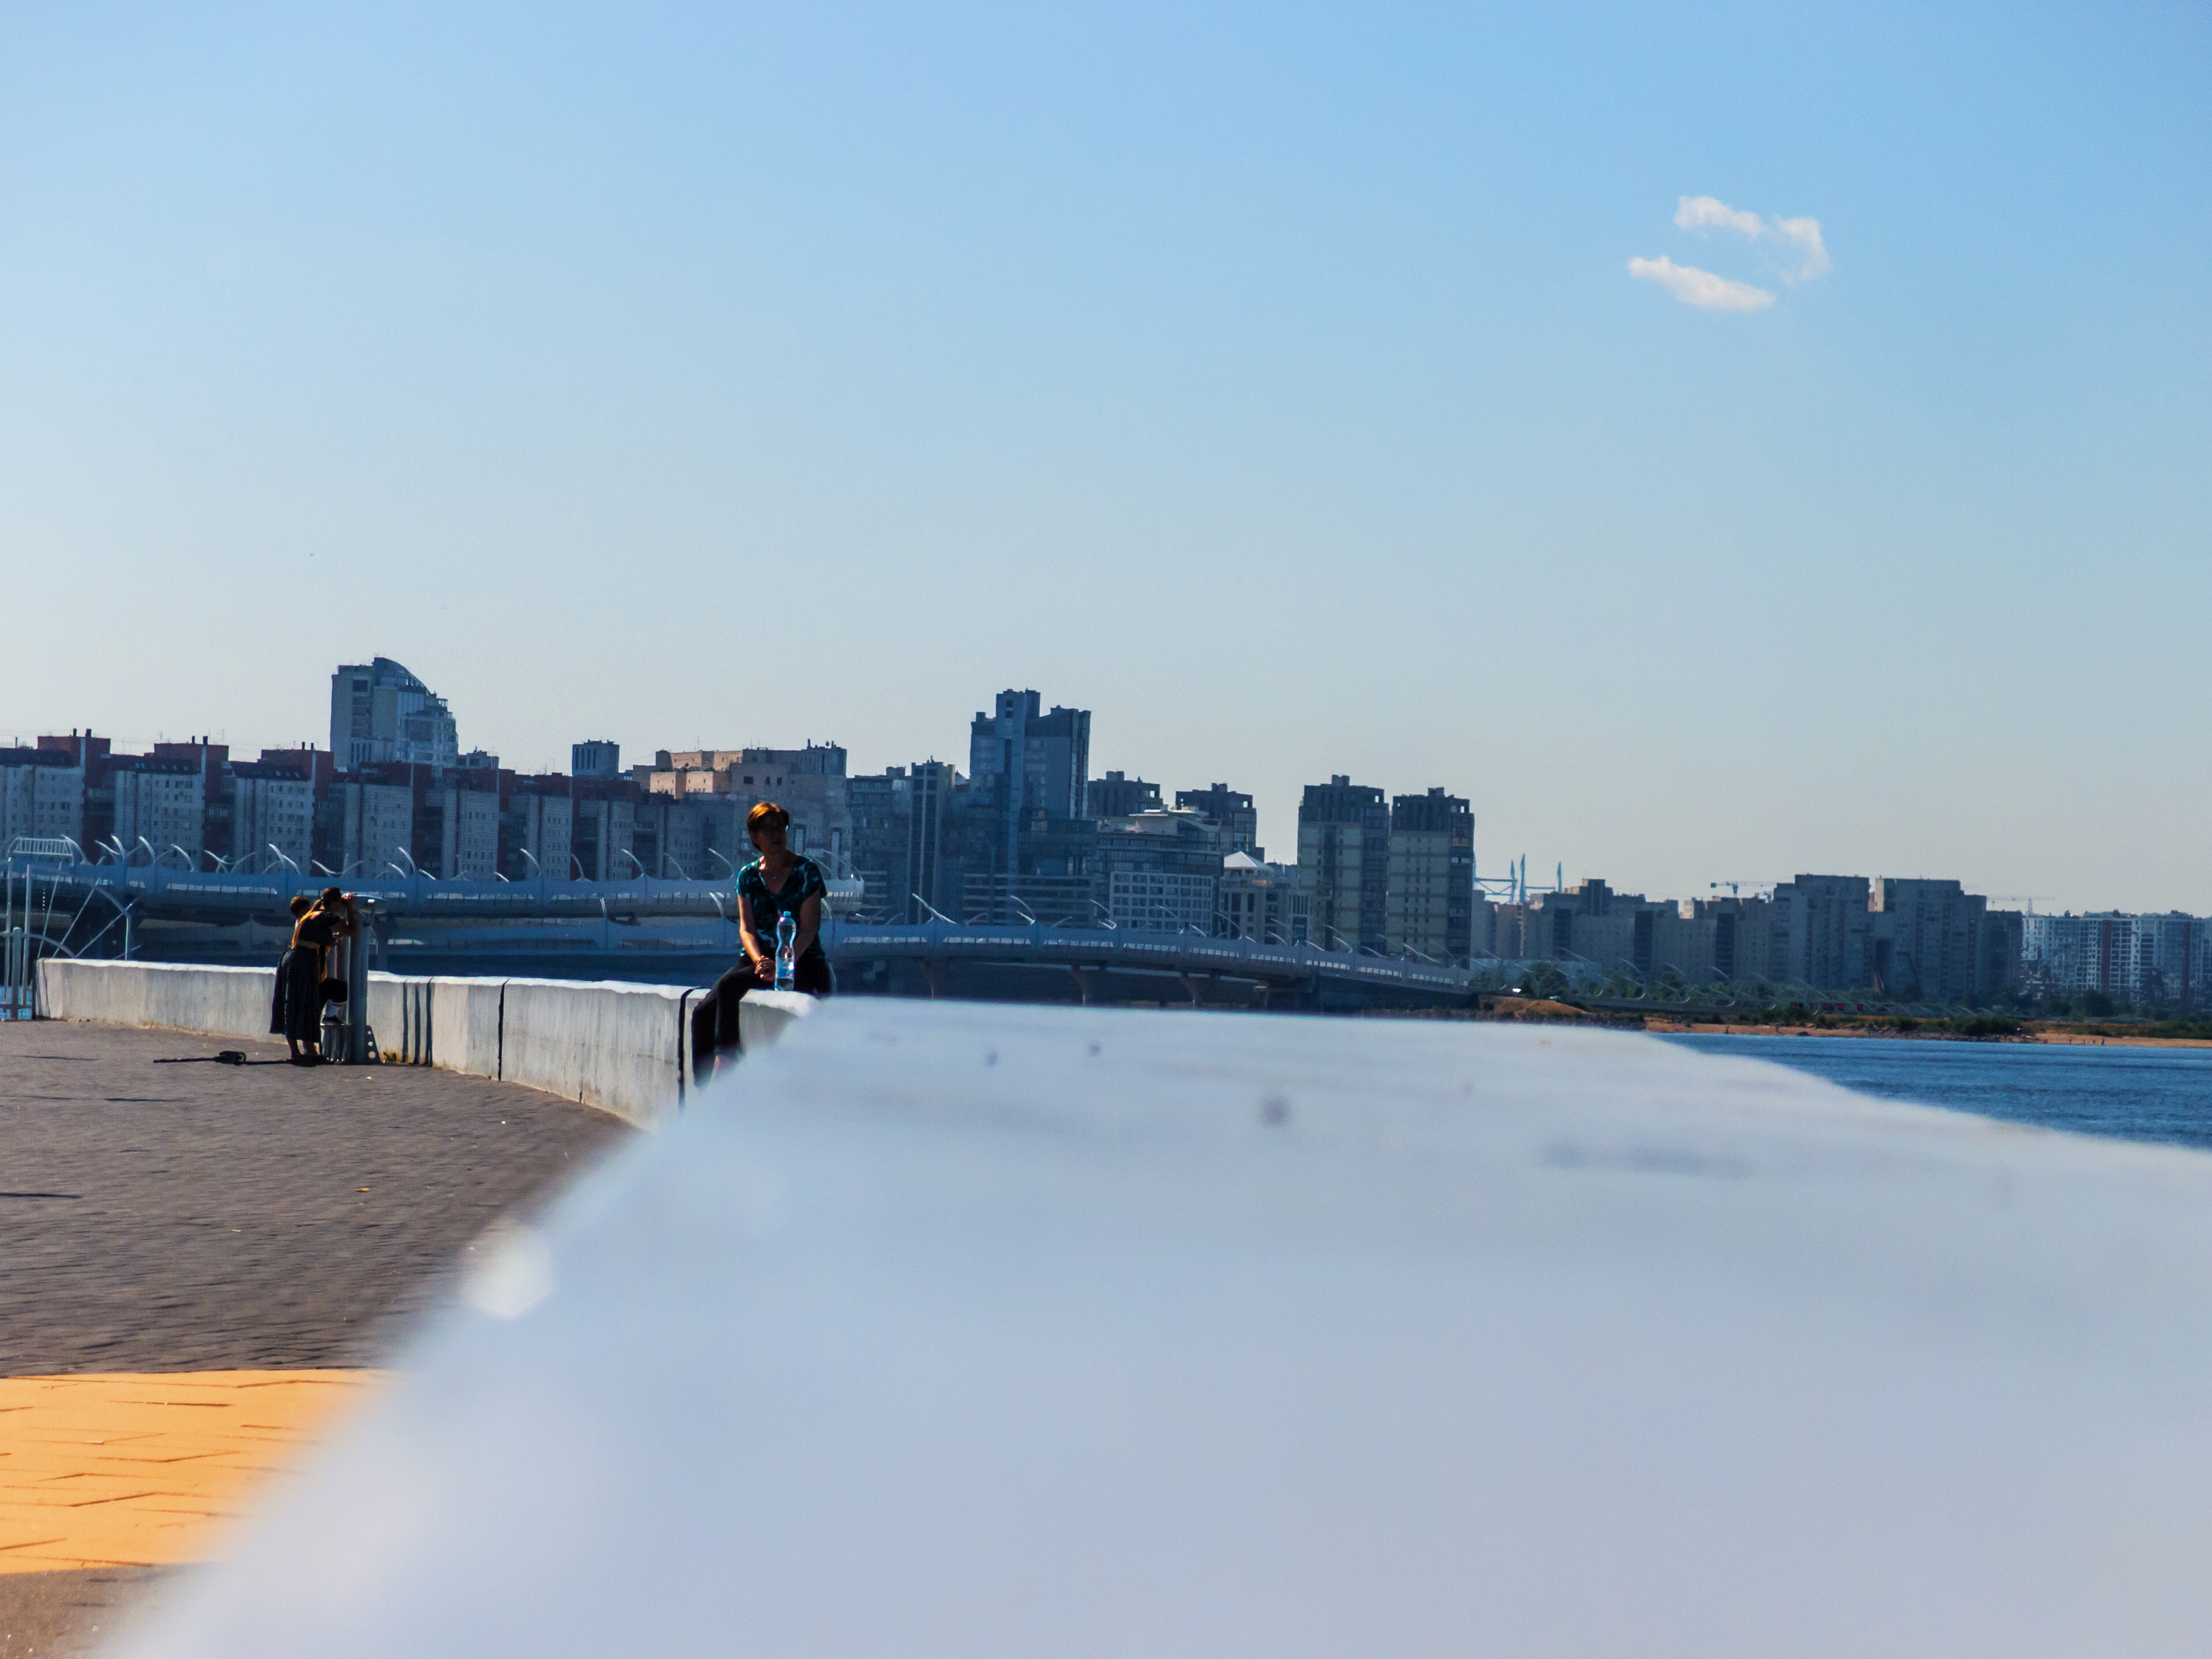
images, sky, water, building, cloud, azure, skyscraper, tower block, horizon, travel, condominium, cityscape, tower, leisure, city, metropolis, roof, lake, reflection, winter, freezing, tree, ocean, landscape, evening, downtown, reservoir, recreation, coast, skyline, tourism, sea, vacation, fun, bridge, boardwalk, walkway, wave, river, sitting